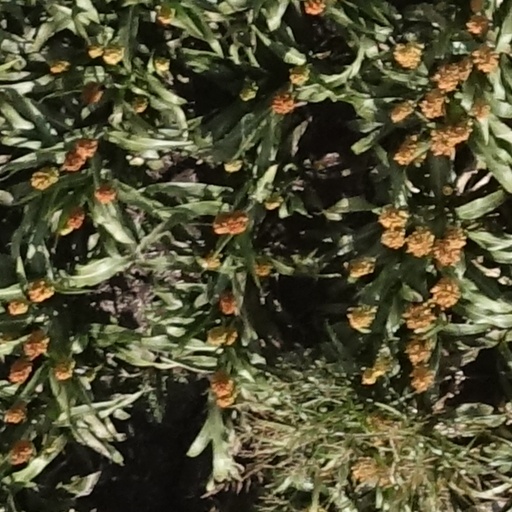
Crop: sorghum